San Francisco Museum of Modern Art

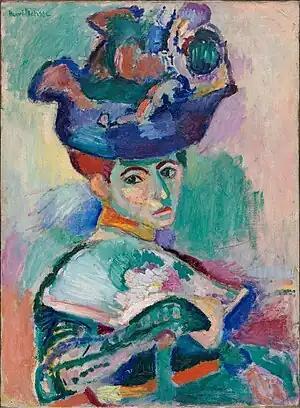
Henri Matisse. "Femme au Chapeau (Woman with a Hat)", 1905.

SFMOMA was founded in 1935 under director Grace L. McCann Morley as the San Francisco Museum of Art. For its first sixty years, the museum rented the fourth floor of the Veterans Building on Van Ness Avenue in the Civic Center. A gift of 36 artworks from Albert M. Bender, including "The Flower Carrier" (1935) by Diego Rivera, established the basis of the permanent collection. Bender donated more than 1,100 objects to SFMOMA during his lifetime and endowed the museum's first purchase fund.